Sigenot

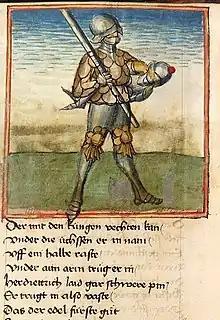
Sigenot carries Dietrich after defeating him. Cpg 67 fol. 55v

The poem exists in two principle versions: the so-called elder Sigenot ("älterer Sigenot"), and the younger Sigenot ("jüngerer Sigenot") (see "Transmission, versions, and dating" below).